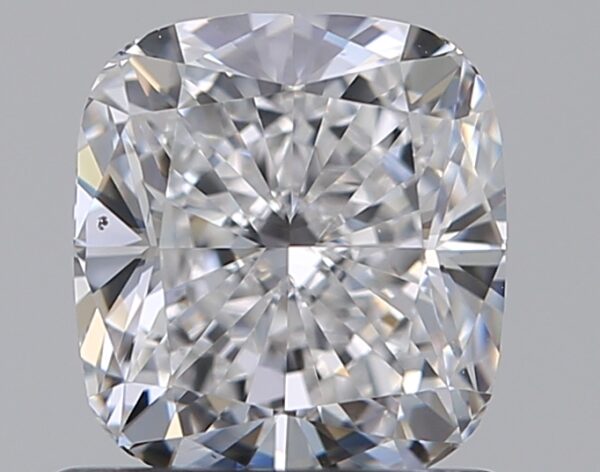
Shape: cushion
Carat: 0.9
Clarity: VS2
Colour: D
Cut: EX
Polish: EX
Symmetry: VG
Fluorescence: F
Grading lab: GIA
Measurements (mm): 5.66 x 5.21 x 3.59